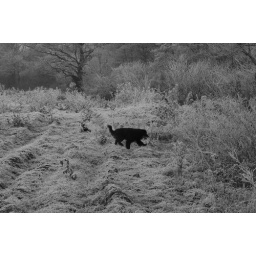
Black dog in a white scape